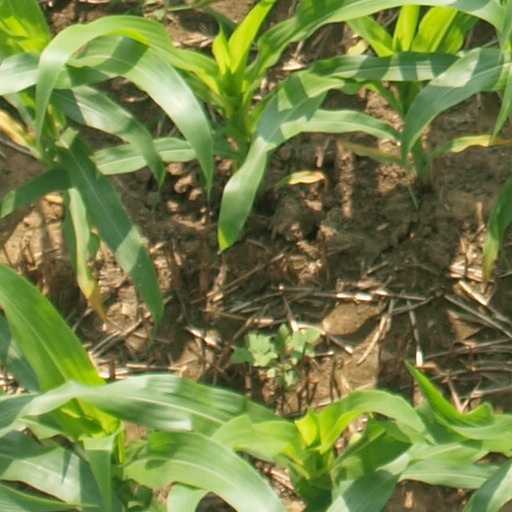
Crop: maize; corn